Gilbert's whistler

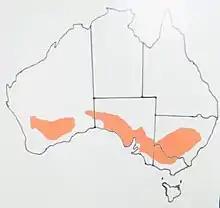
Distribution Map Gilbert's whistler (Pachycephala inornata)

The adult male, which weighs 29.8-32.5 g, possesses a rufous-coloured chin and throat from its third year of life, as does its most likely closest relative, the red-lored whistler. Both males can easily be differentiated by the colour of their lores: black for the Gilbert's and red for the red-lored whistler. The female Gilbert's whistler (23.5-32.2 g) has a pale grey throat and a white ring around the eye; her underparts can be lightly streaked. Both sexes are uniformly brownish-grey, and have a red iris and a black stubby bill (17–18 mm). Juveniles (30.9 g) are darker than adults, with tinges of brown, and have dark streaks on the breast and belly. Immatures are very similar to adult females except for their brown bill and dark brown iris. Care should be taken not to mistake the female and immature Gilbert's whistler for the female golden or western whistlers where they co-exist.